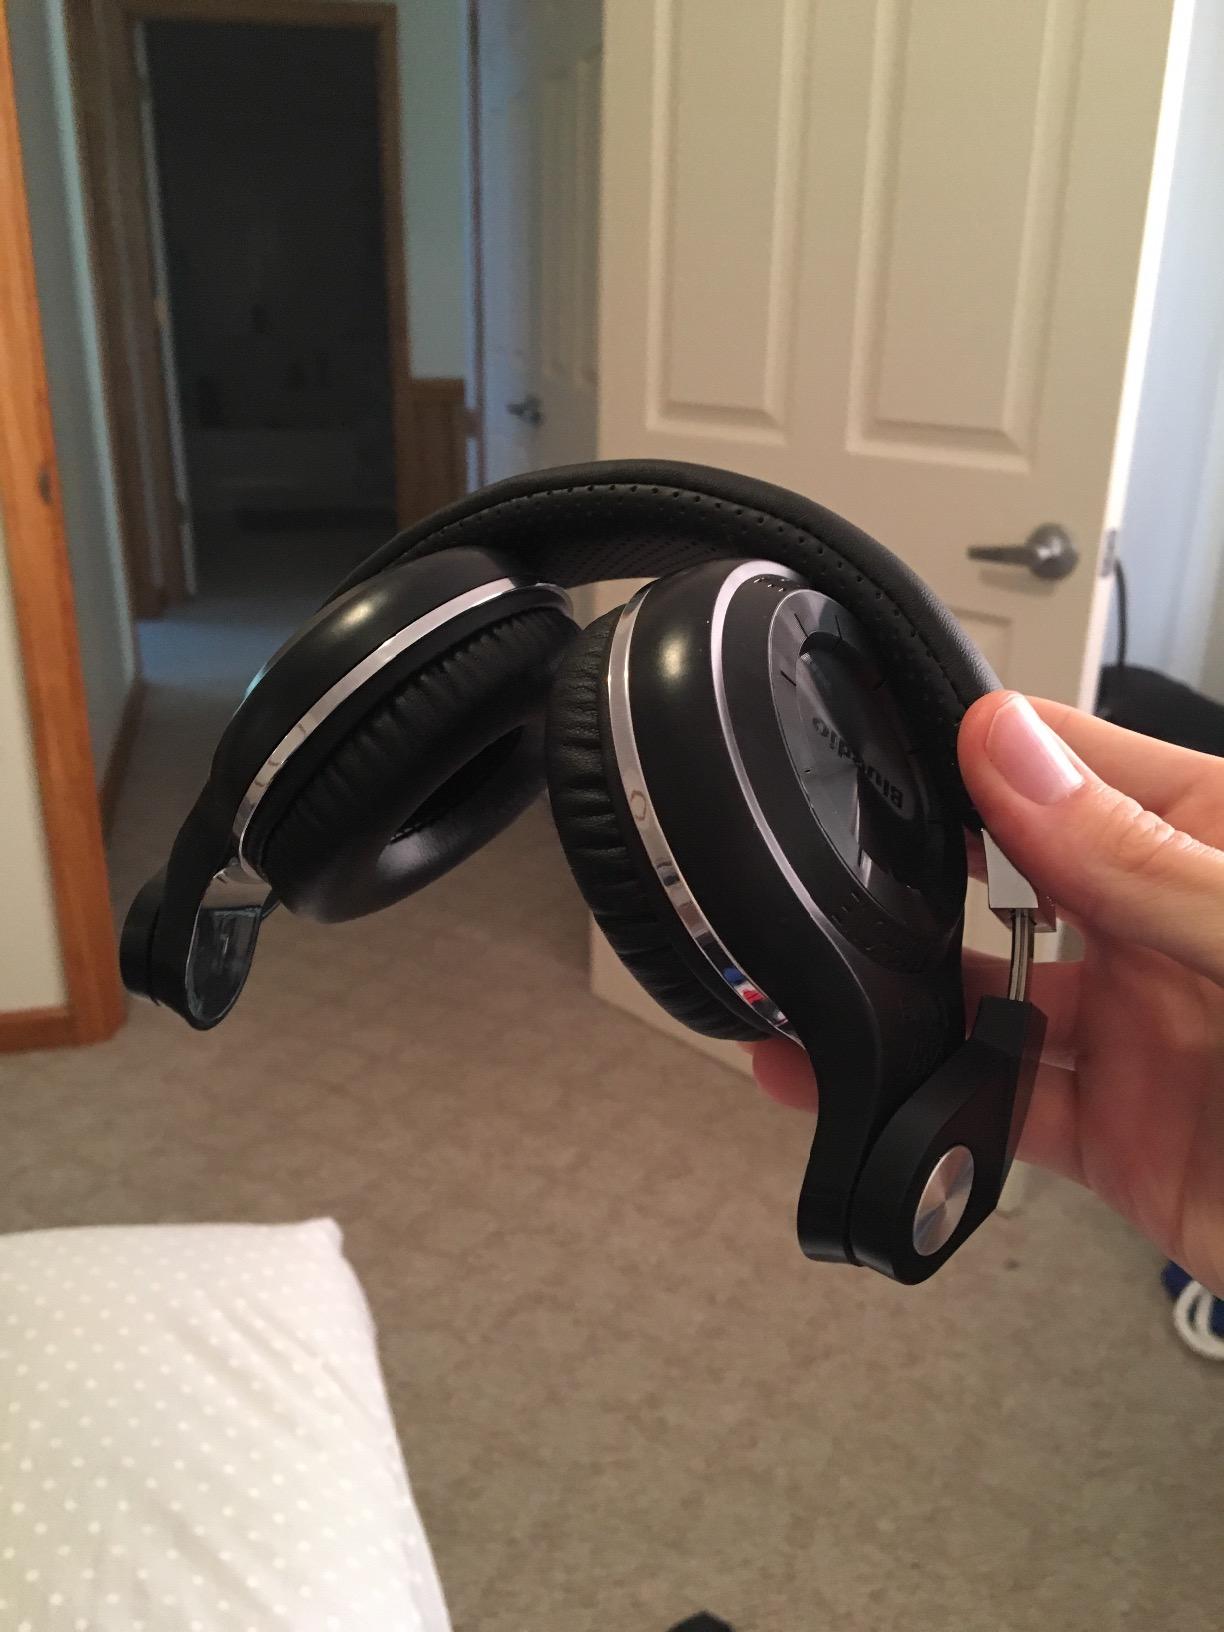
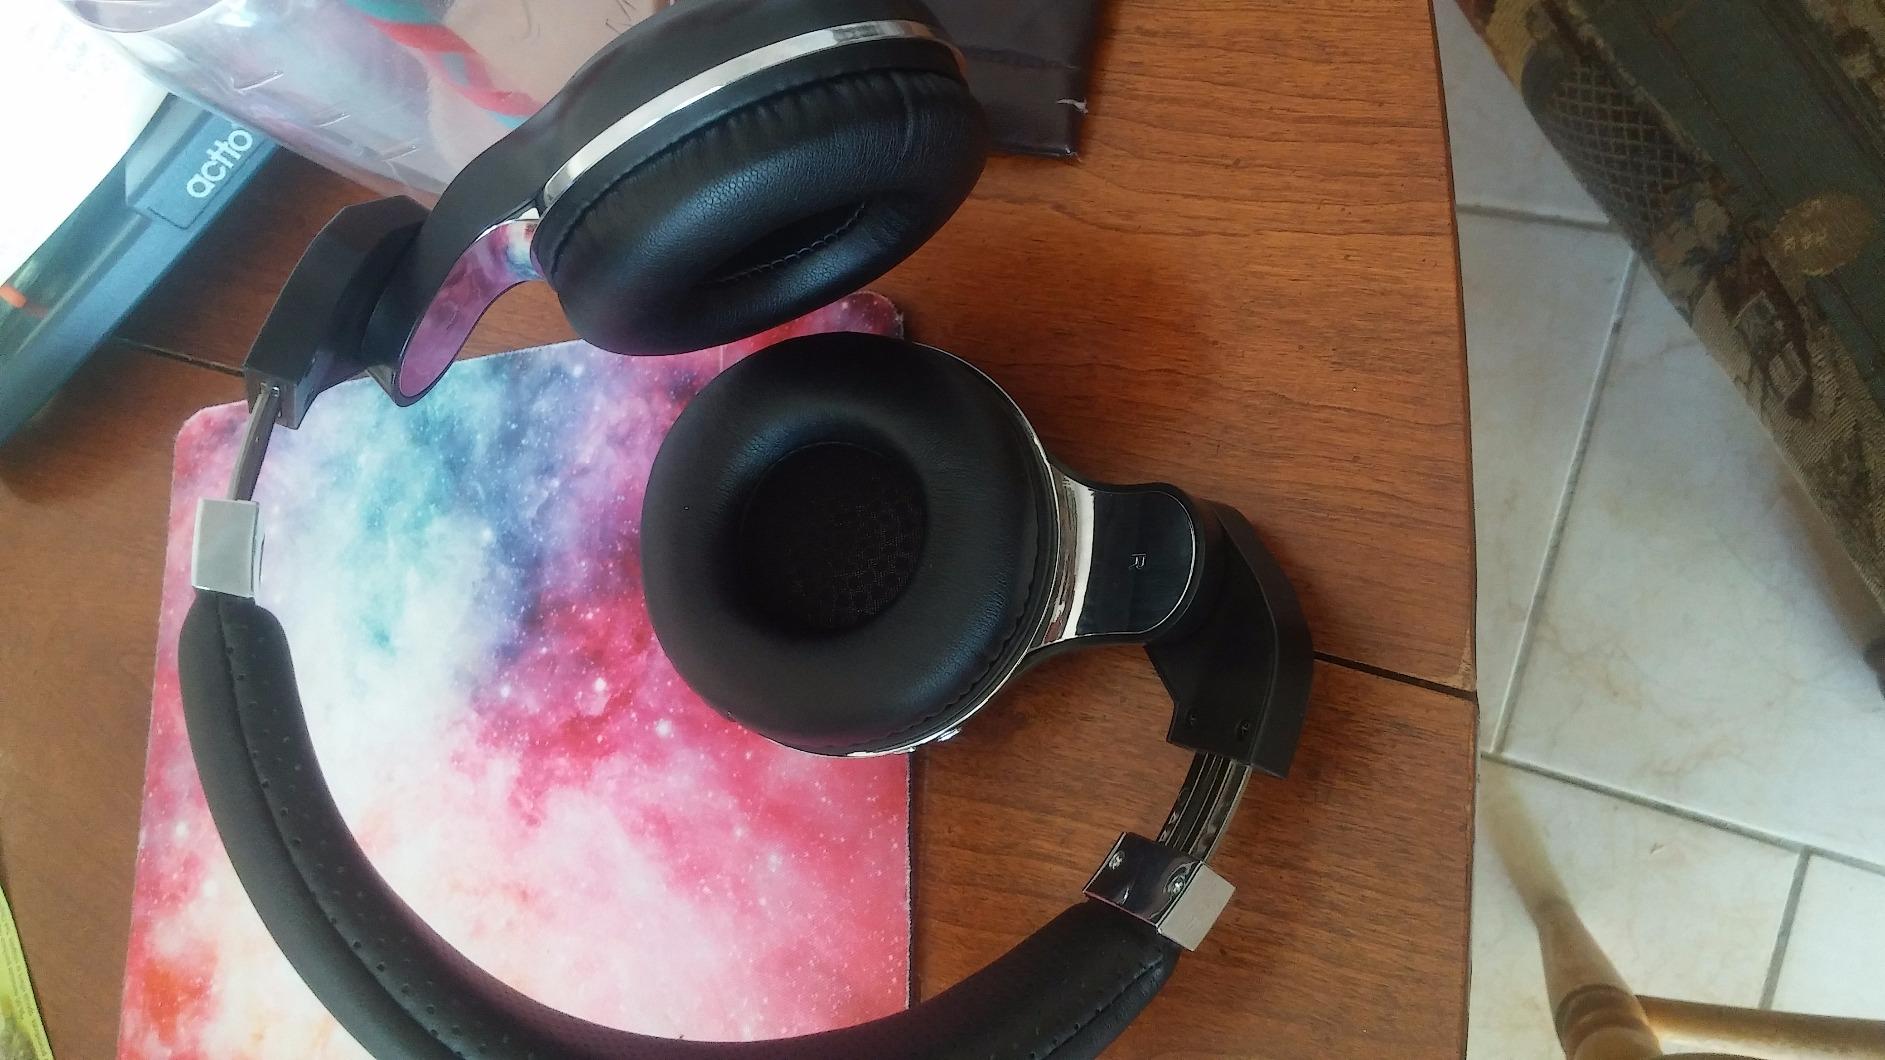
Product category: headphones
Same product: yes